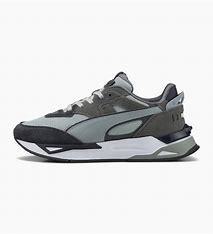
Brand: Puma
Model: Mirage Sport